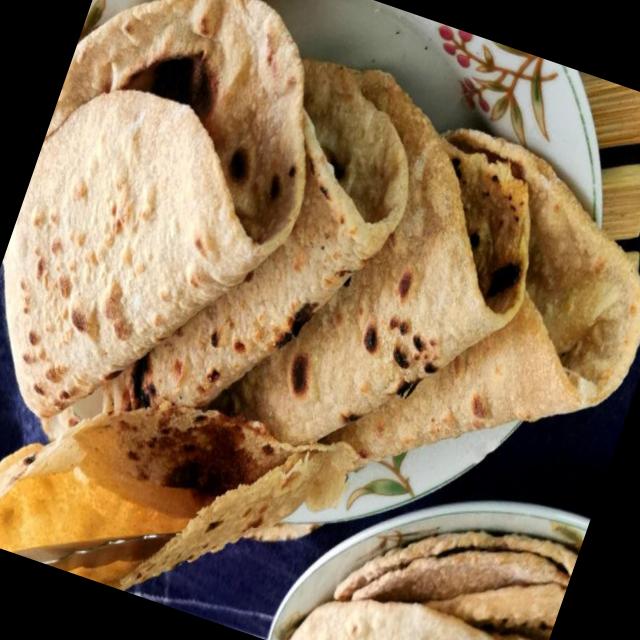
Dish: chapati